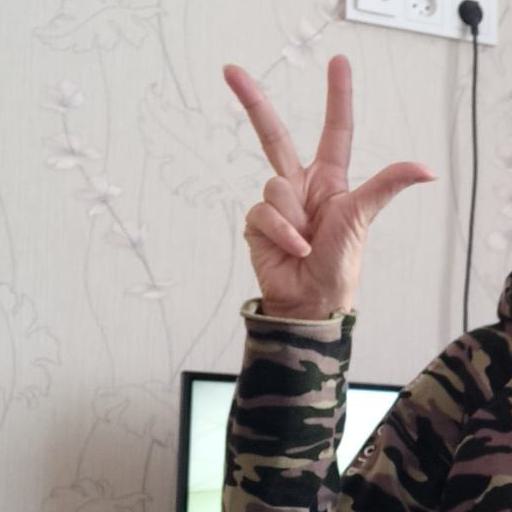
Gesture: three2